Kevin McCarthy

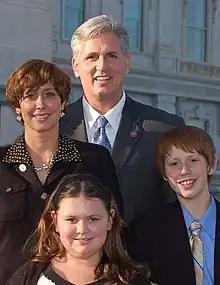
McCarthy and his wife Judy with their children during the 110th Congressional swearing in

McCarthy had urged Biden to withdraw the nomination of Julie Su as United States secretary of labor, arguing her controversial record would lead to "potential disastrous ramifications at the federal level".